The Ogre's Wife

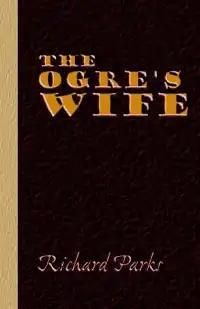
Cover of first edition

The Ogre's Wife: Fairy Tales for Grownups is a collection of fantasy short stories by American writer Richard Parks. It was first published in trade paperback by Obscura Press in August 2002. A Kindle edition was issued in 2011, and a new trade paperback edition in September 2020. The collection was nominated for the 2003 World Fantasy Award for Best Collection; its title story won the "SF Age" Reader's Poll for short story in 1995.